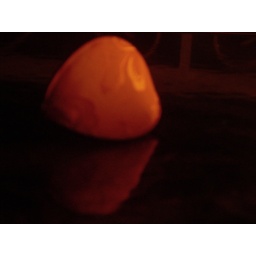
a ring holder. turned out to be interesting subject on glass table under candle light